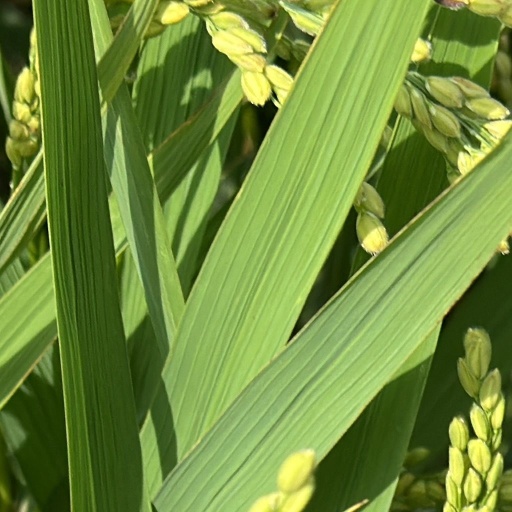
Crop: rice